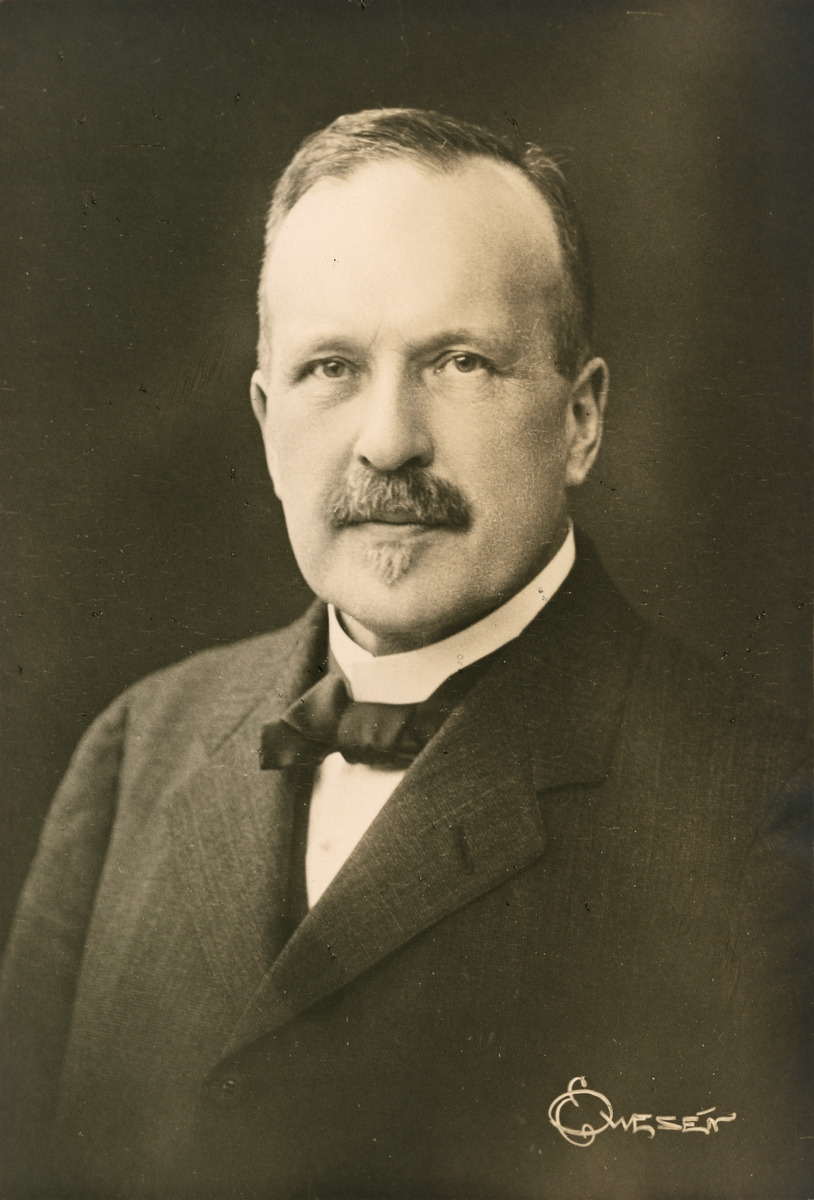
Emil Schybergson, pankkimies ja poliitikko, v:sta 1906 v:een 1920 (kuolemaansa) asti Suomen Hypoteekkiyhdistyksen toimistusjohtaja
sisällön kuvaus: Emil Schybergson, pankkimies ja poliitikko, v:sta 1906 v:een 1920 (kuolemaansa) asti Suomen Hypoteekkiyhdistyksen toimistusjohtaja. Hän oli 1910-luvulla kehittämässä Kulosaaren huvilakaupunki -yhdyskuntaa. mustavalkoinen
Kuvaaja: Ovesén, valokuvaaja
Ajankohta: kuvausaika 1900 -luku alku?
Paikka: Suomi, Uusimaa, Helsinki, Helsinki
Aiheet: Schybergson, Emil, pankkiala, poliitikot, solmukkeet, viikset, parta